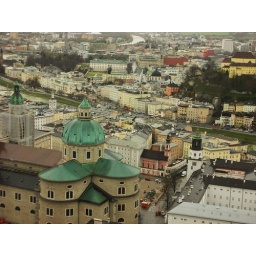
Captured in Salzburg, Austria from the Festung Hohensalzburg, a fortress on a mountain that towers above the city.